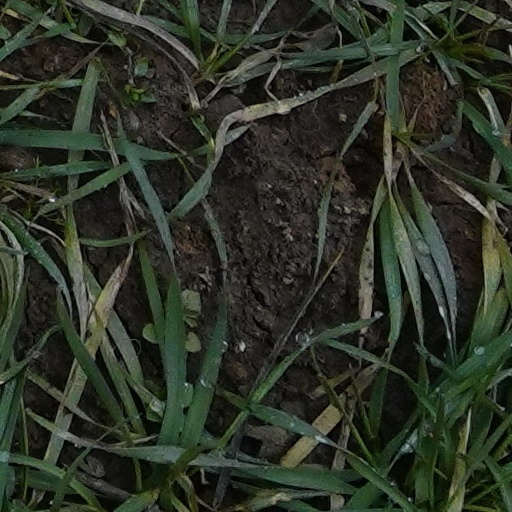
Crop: wheat